405 Long Range Patrol Squadron

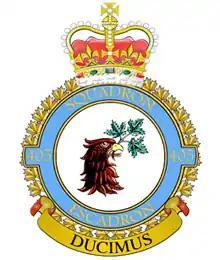

405 Long Range Patrol Squadron is a unit of the Royal Canadian Air Force (RCAF) within the Canadian Forces, initially formed as No. 405 Squadron RCAF during the Second World War.